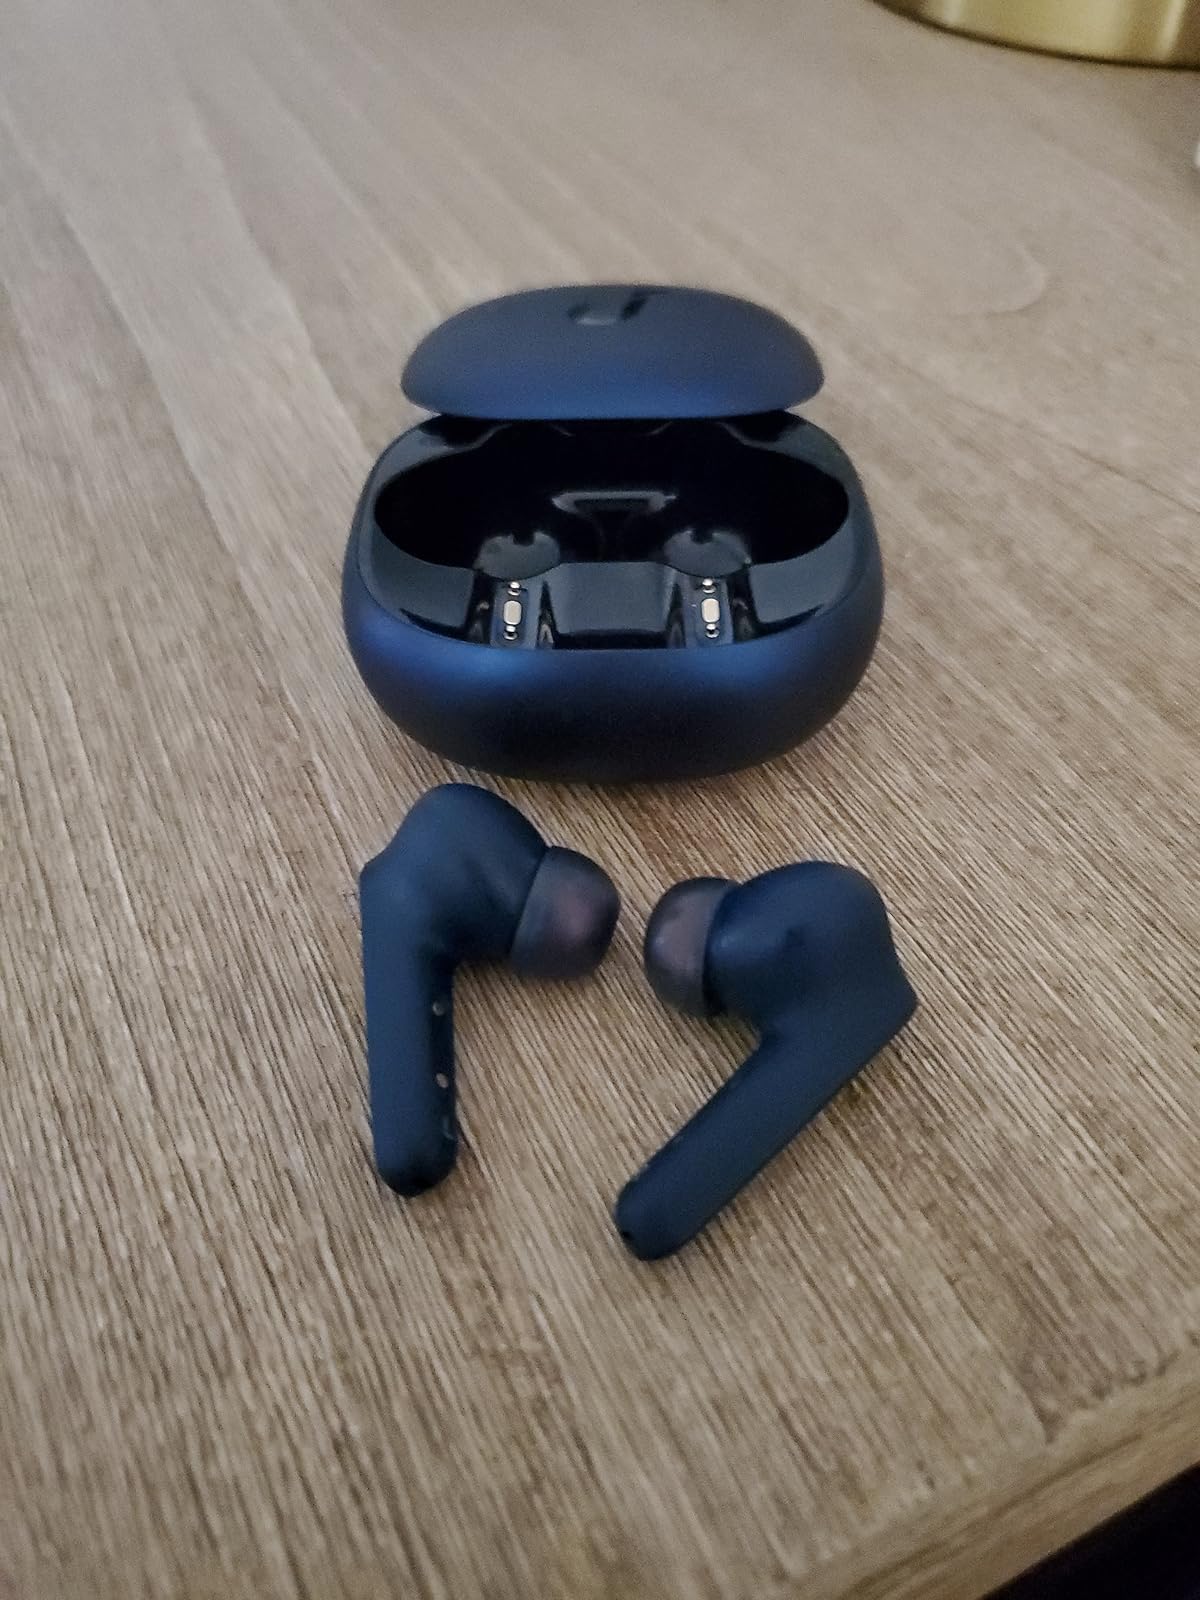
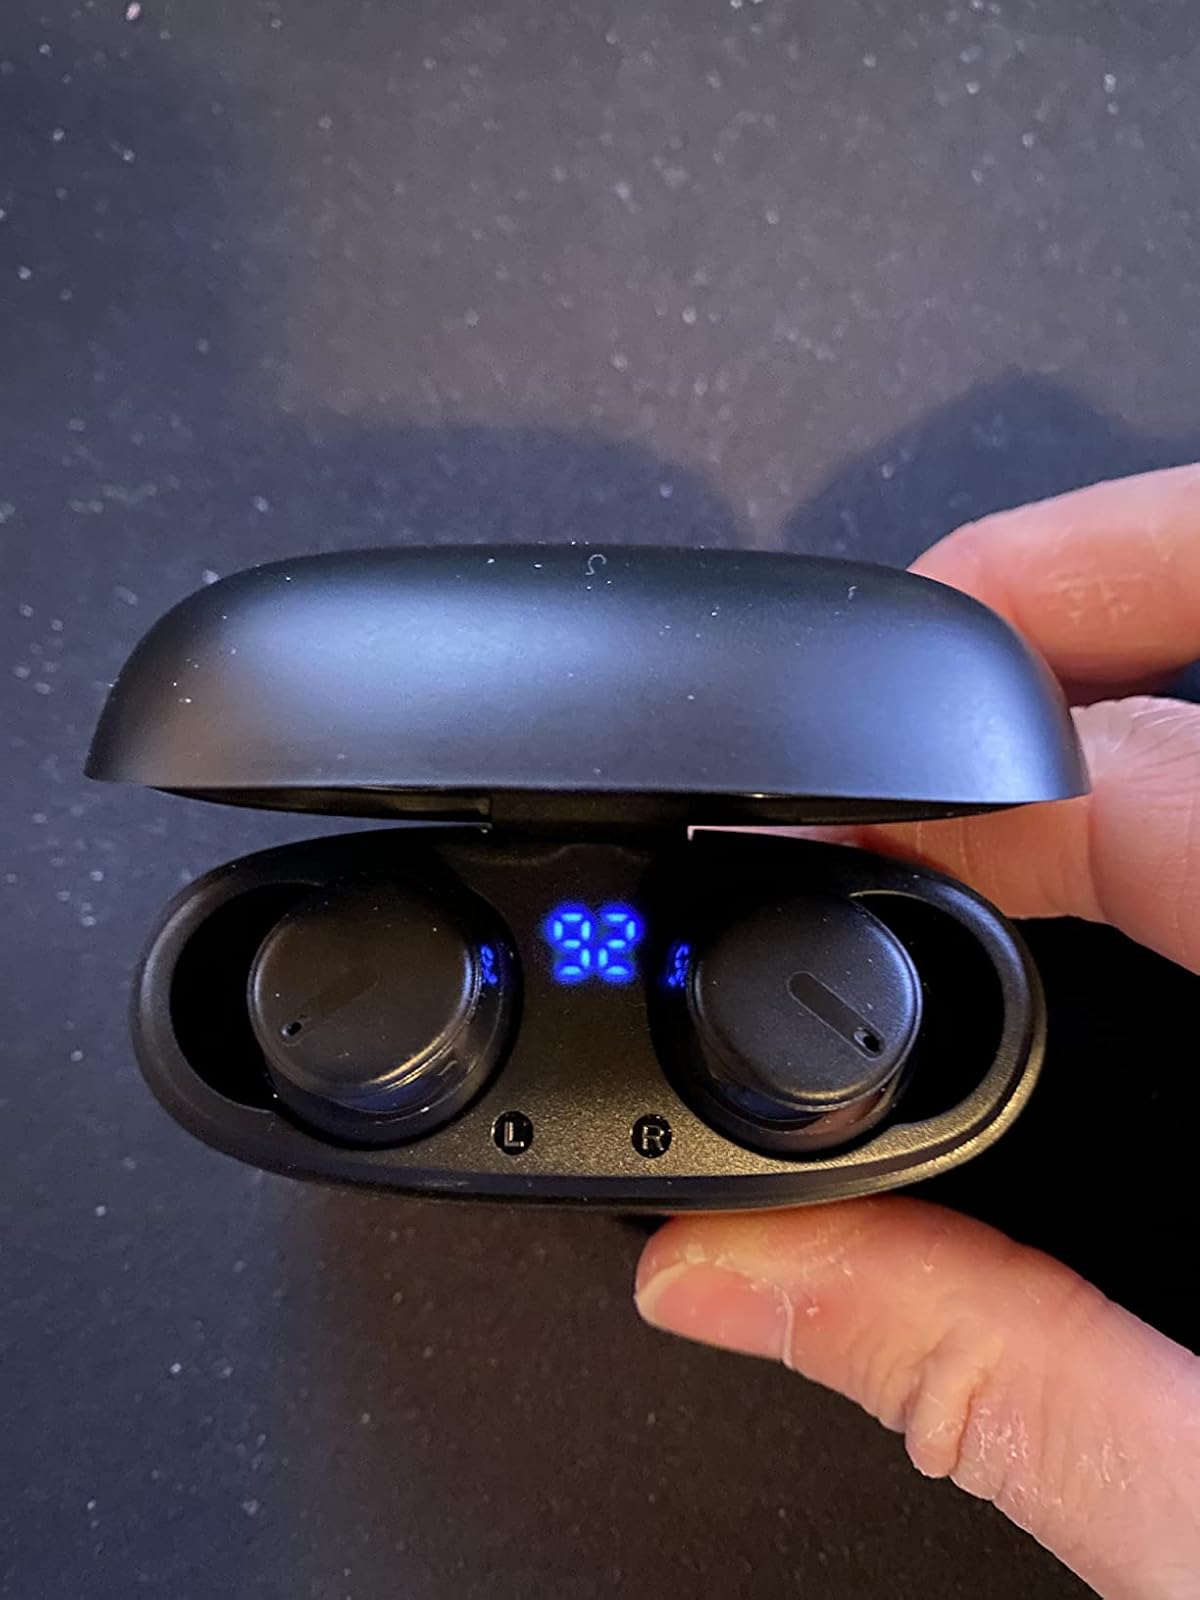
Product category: earbuds
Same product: no